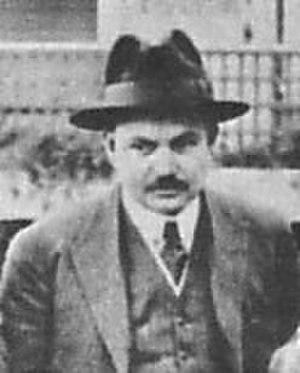
Léo-Ernest Ouimet, né le 16 mars 1877 à Saint-Martin-de-Laval et décédé le 2 mars 1972 à Montréal, est un pionnier du cinéma québécois.